Kollam

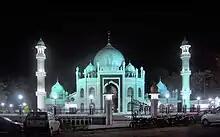
Karunagappally Mosque

Kollam City is a Municipal Corporation with elected councillors from its 55 divisions. The mayor, elected from among the councillors, generally represents the political party holding a majority. The corporation secretary heads the office of the corporation.